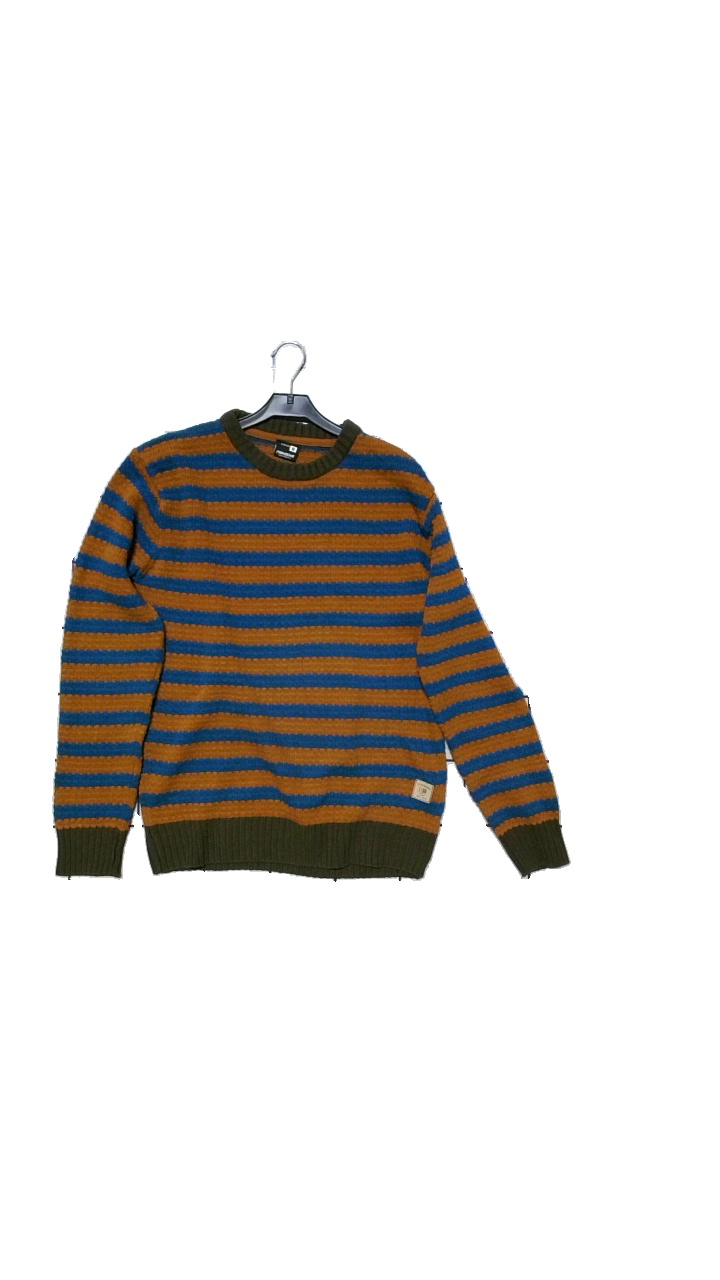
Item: Sweater (Ladies)
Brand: Missing
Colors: Brown, Turquoise
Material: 85% polyacrylic, 15% wool
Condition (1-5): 3
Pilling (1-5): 3
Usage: Reuse
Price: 50-100